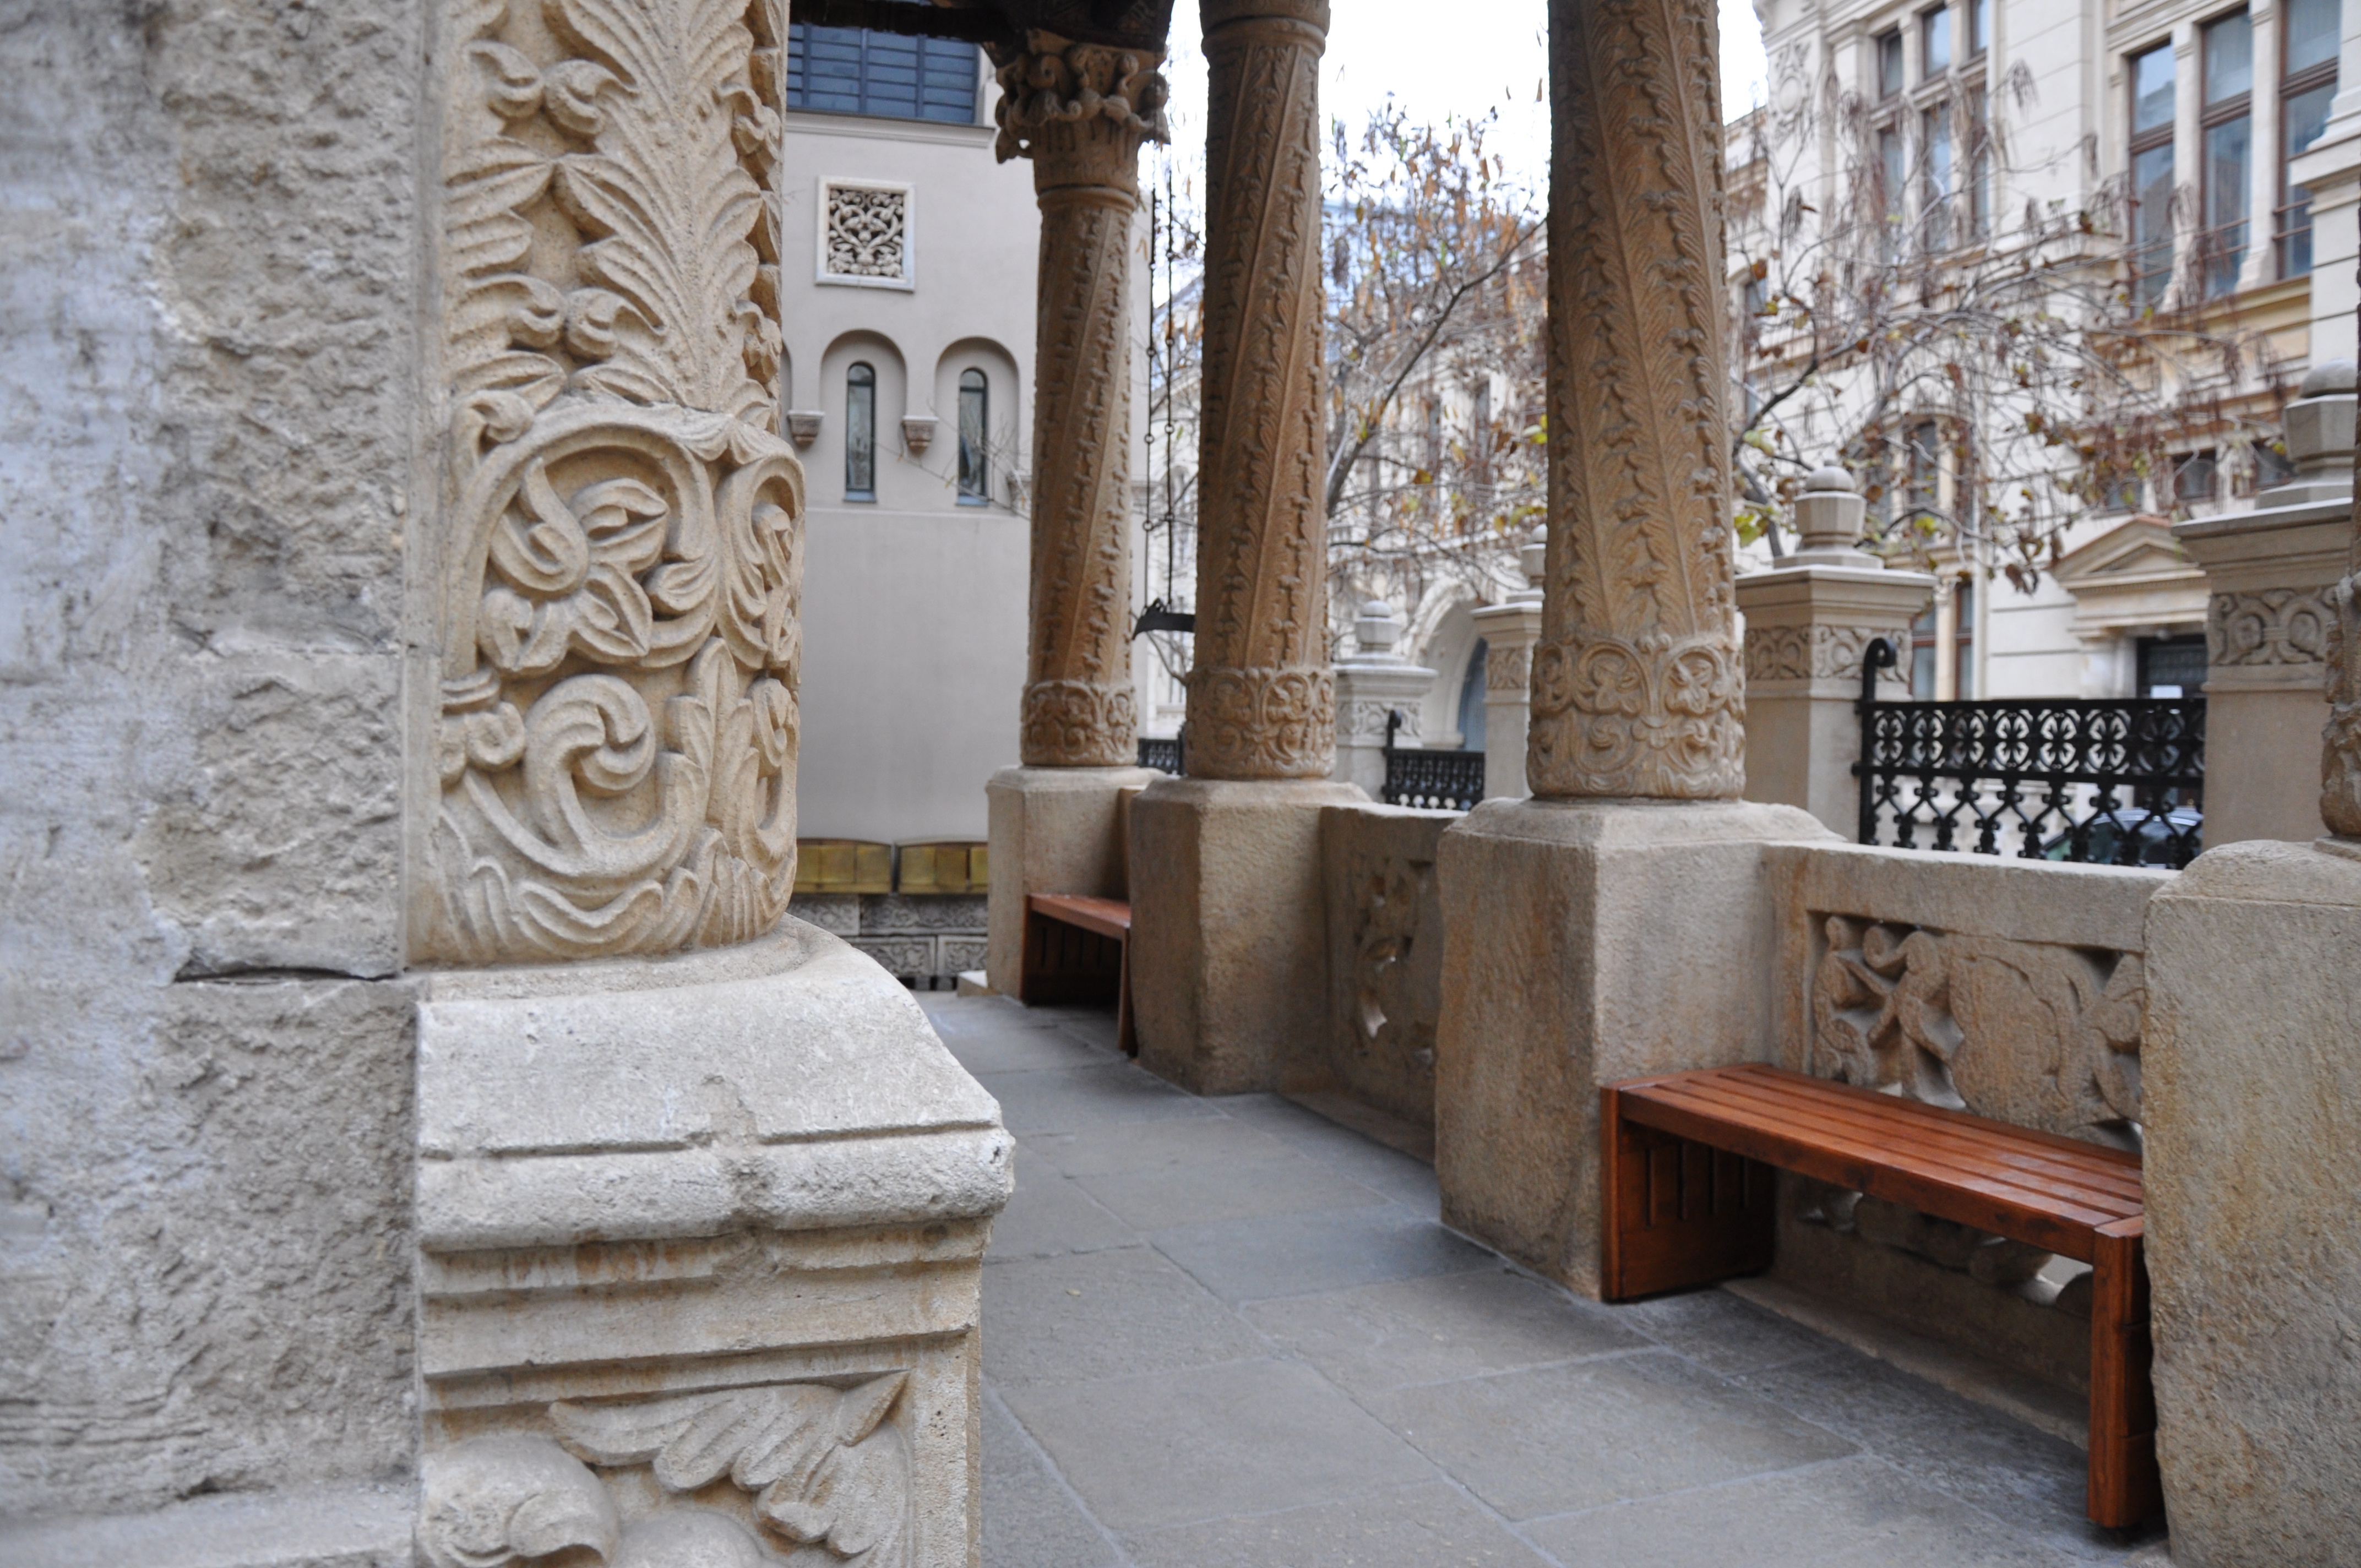
architecture, wood, photography, building, palace, wall, monument, photo, europe, column, religion, church, christian, photos, sculpture, religious, free, art, de, temple, monastery, churches, fotografie, history, christianity, romana, orthodox, eastern, tourist attraction, carving, romania, bucharest, convent, bor, biserica, arhitectura, orthodoxy, romanian, ortodoxa, patrimoniu, ortodox, manastirea, manastire, ortodoxia, ortodoxie, ecclesiastical, bisericeasc, cladire, edificiu, bucuresti, centrulvechi, lipscani, lmibiiaa19464, stavro, stavropoleos, brancovenesc, 1724, cre tinism, cre tin, ancient history